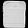
Label: Bag